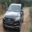
Label: automobile